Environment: real
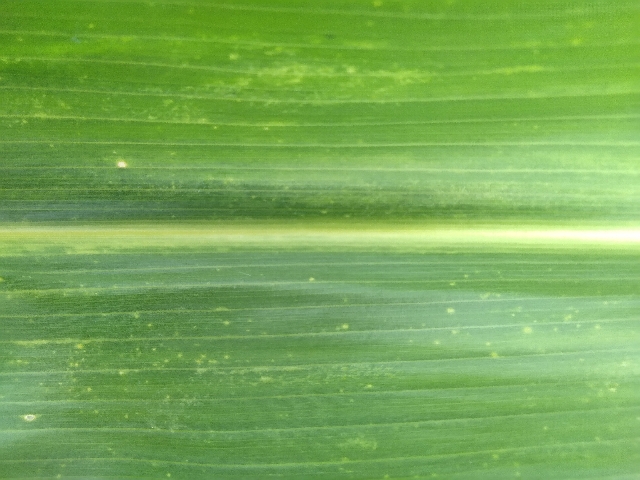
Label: lethal_necrosis